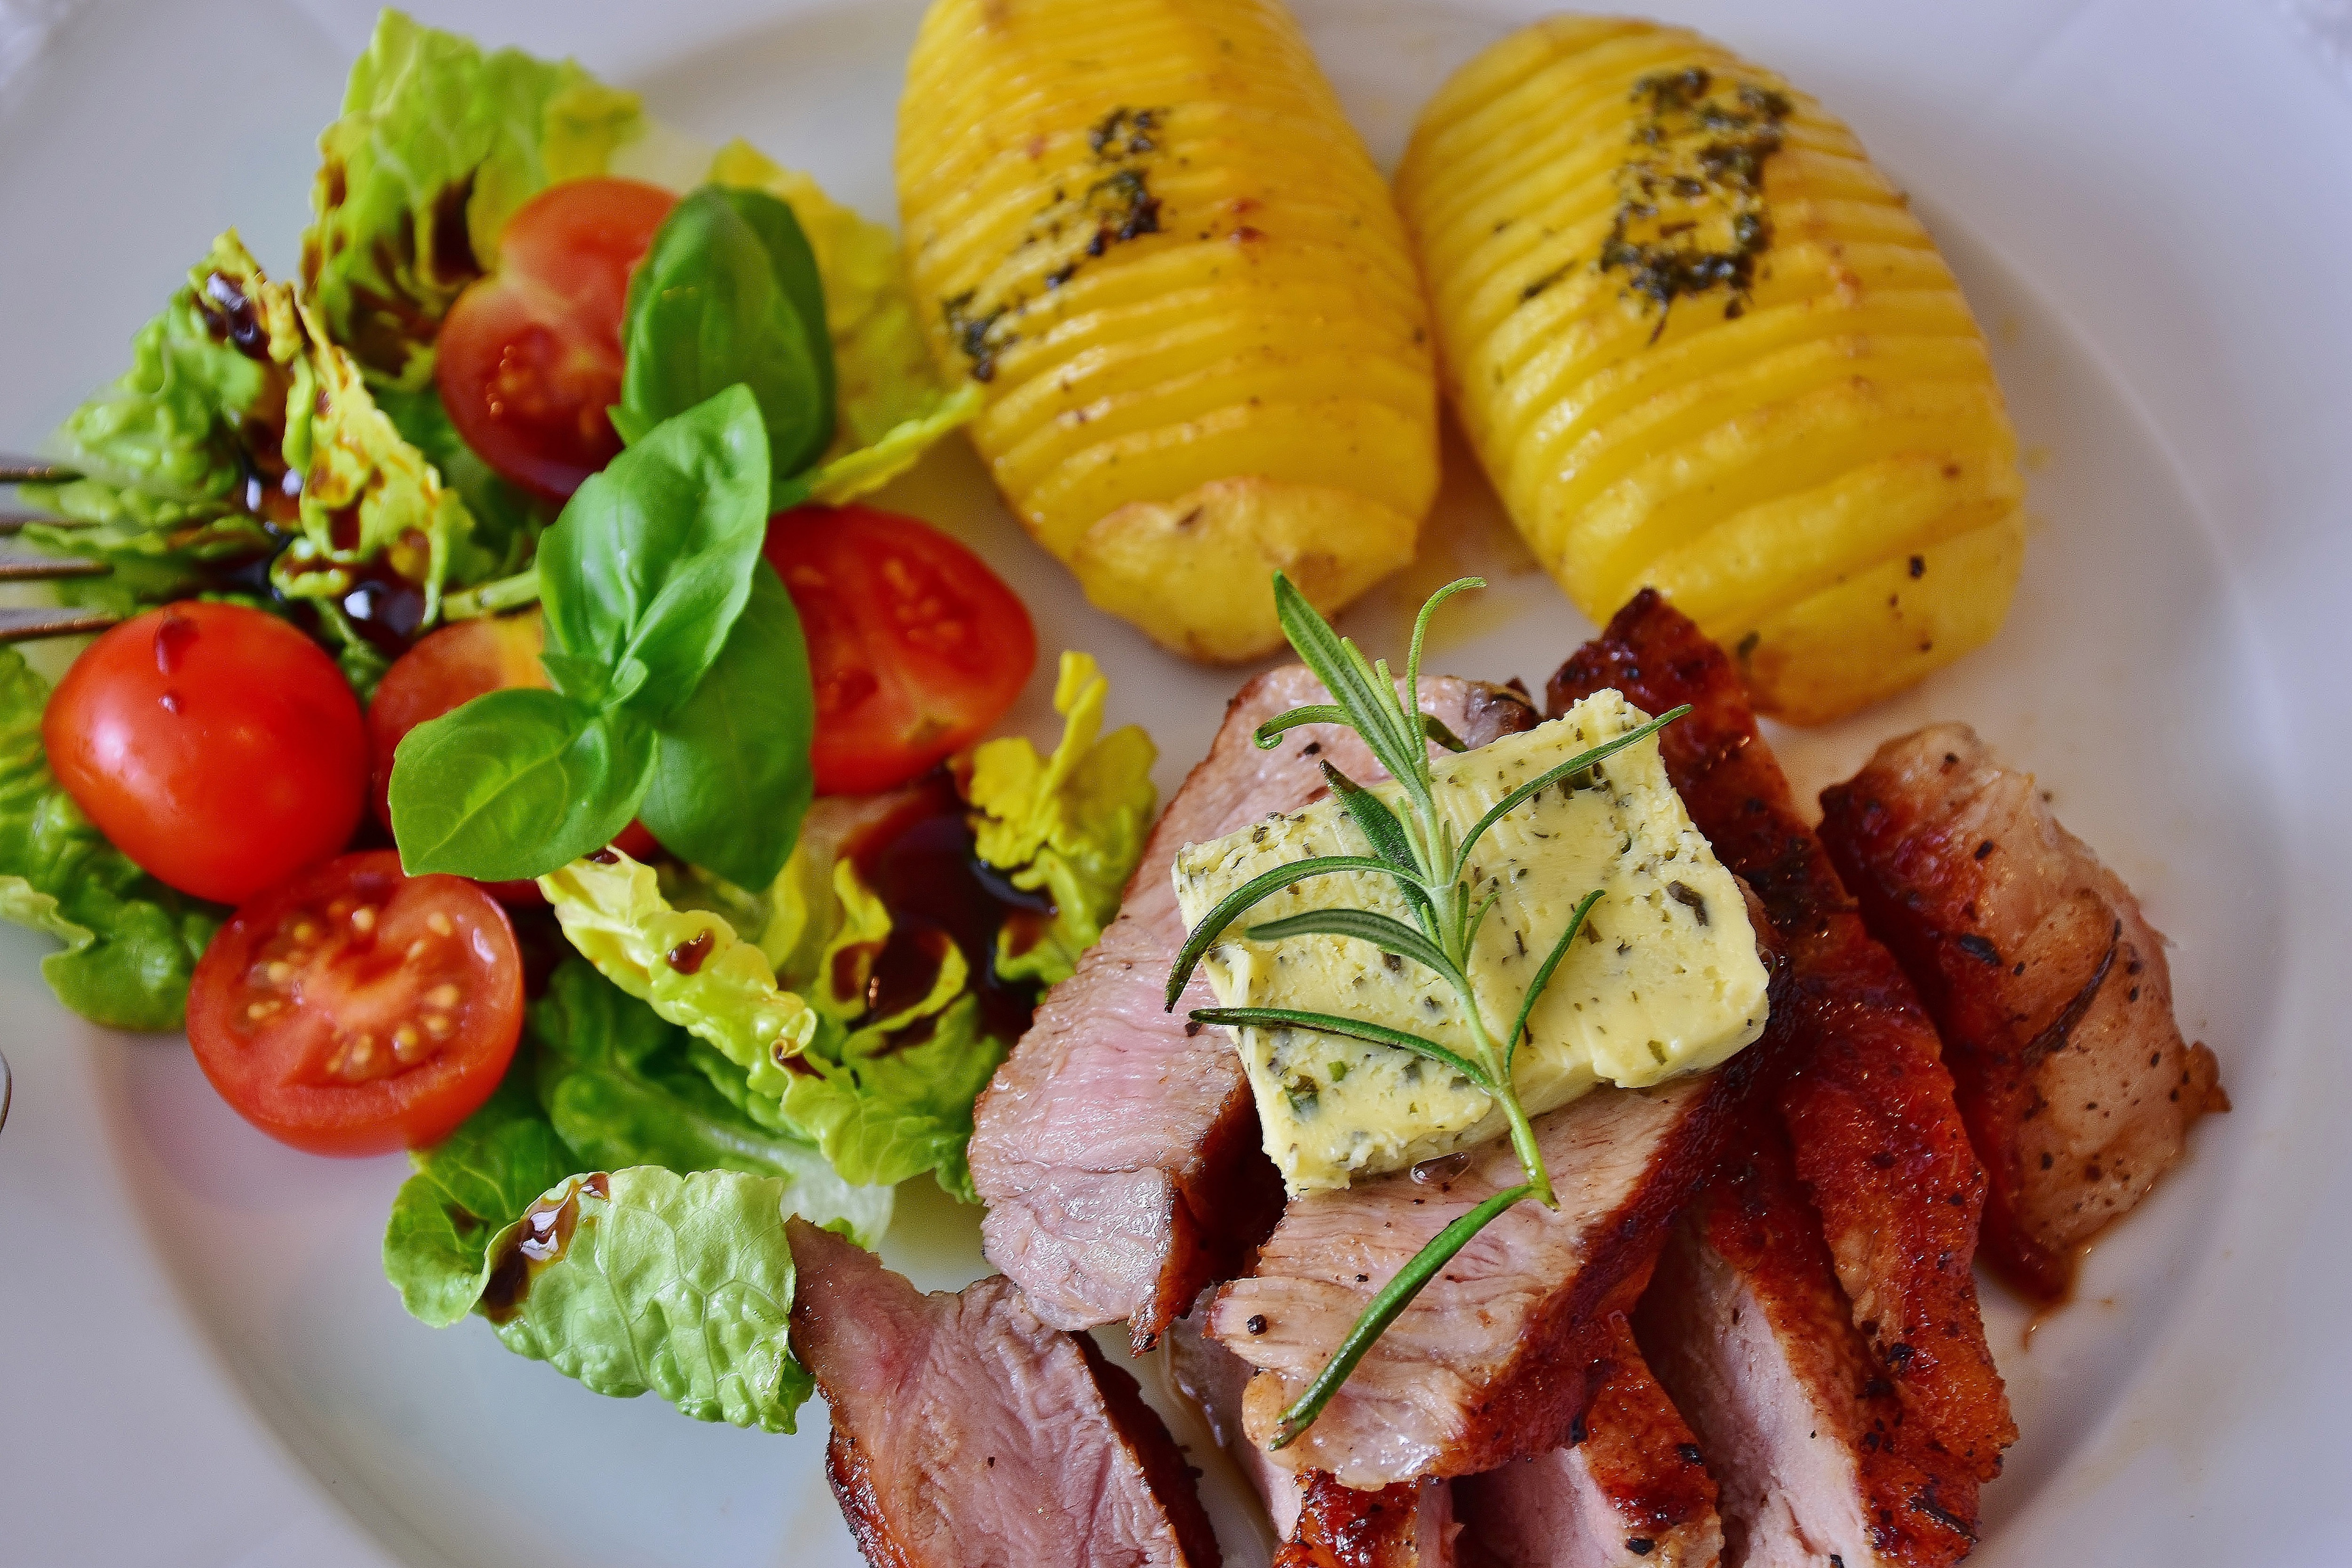
food, dish, cuisine, ingredient, garnish, produce, meat, vegetarian food, la carte food, vegetable, salad, recipe, side dish, solanum, tomato, vegan nutrition, steak, meat chop, brunch